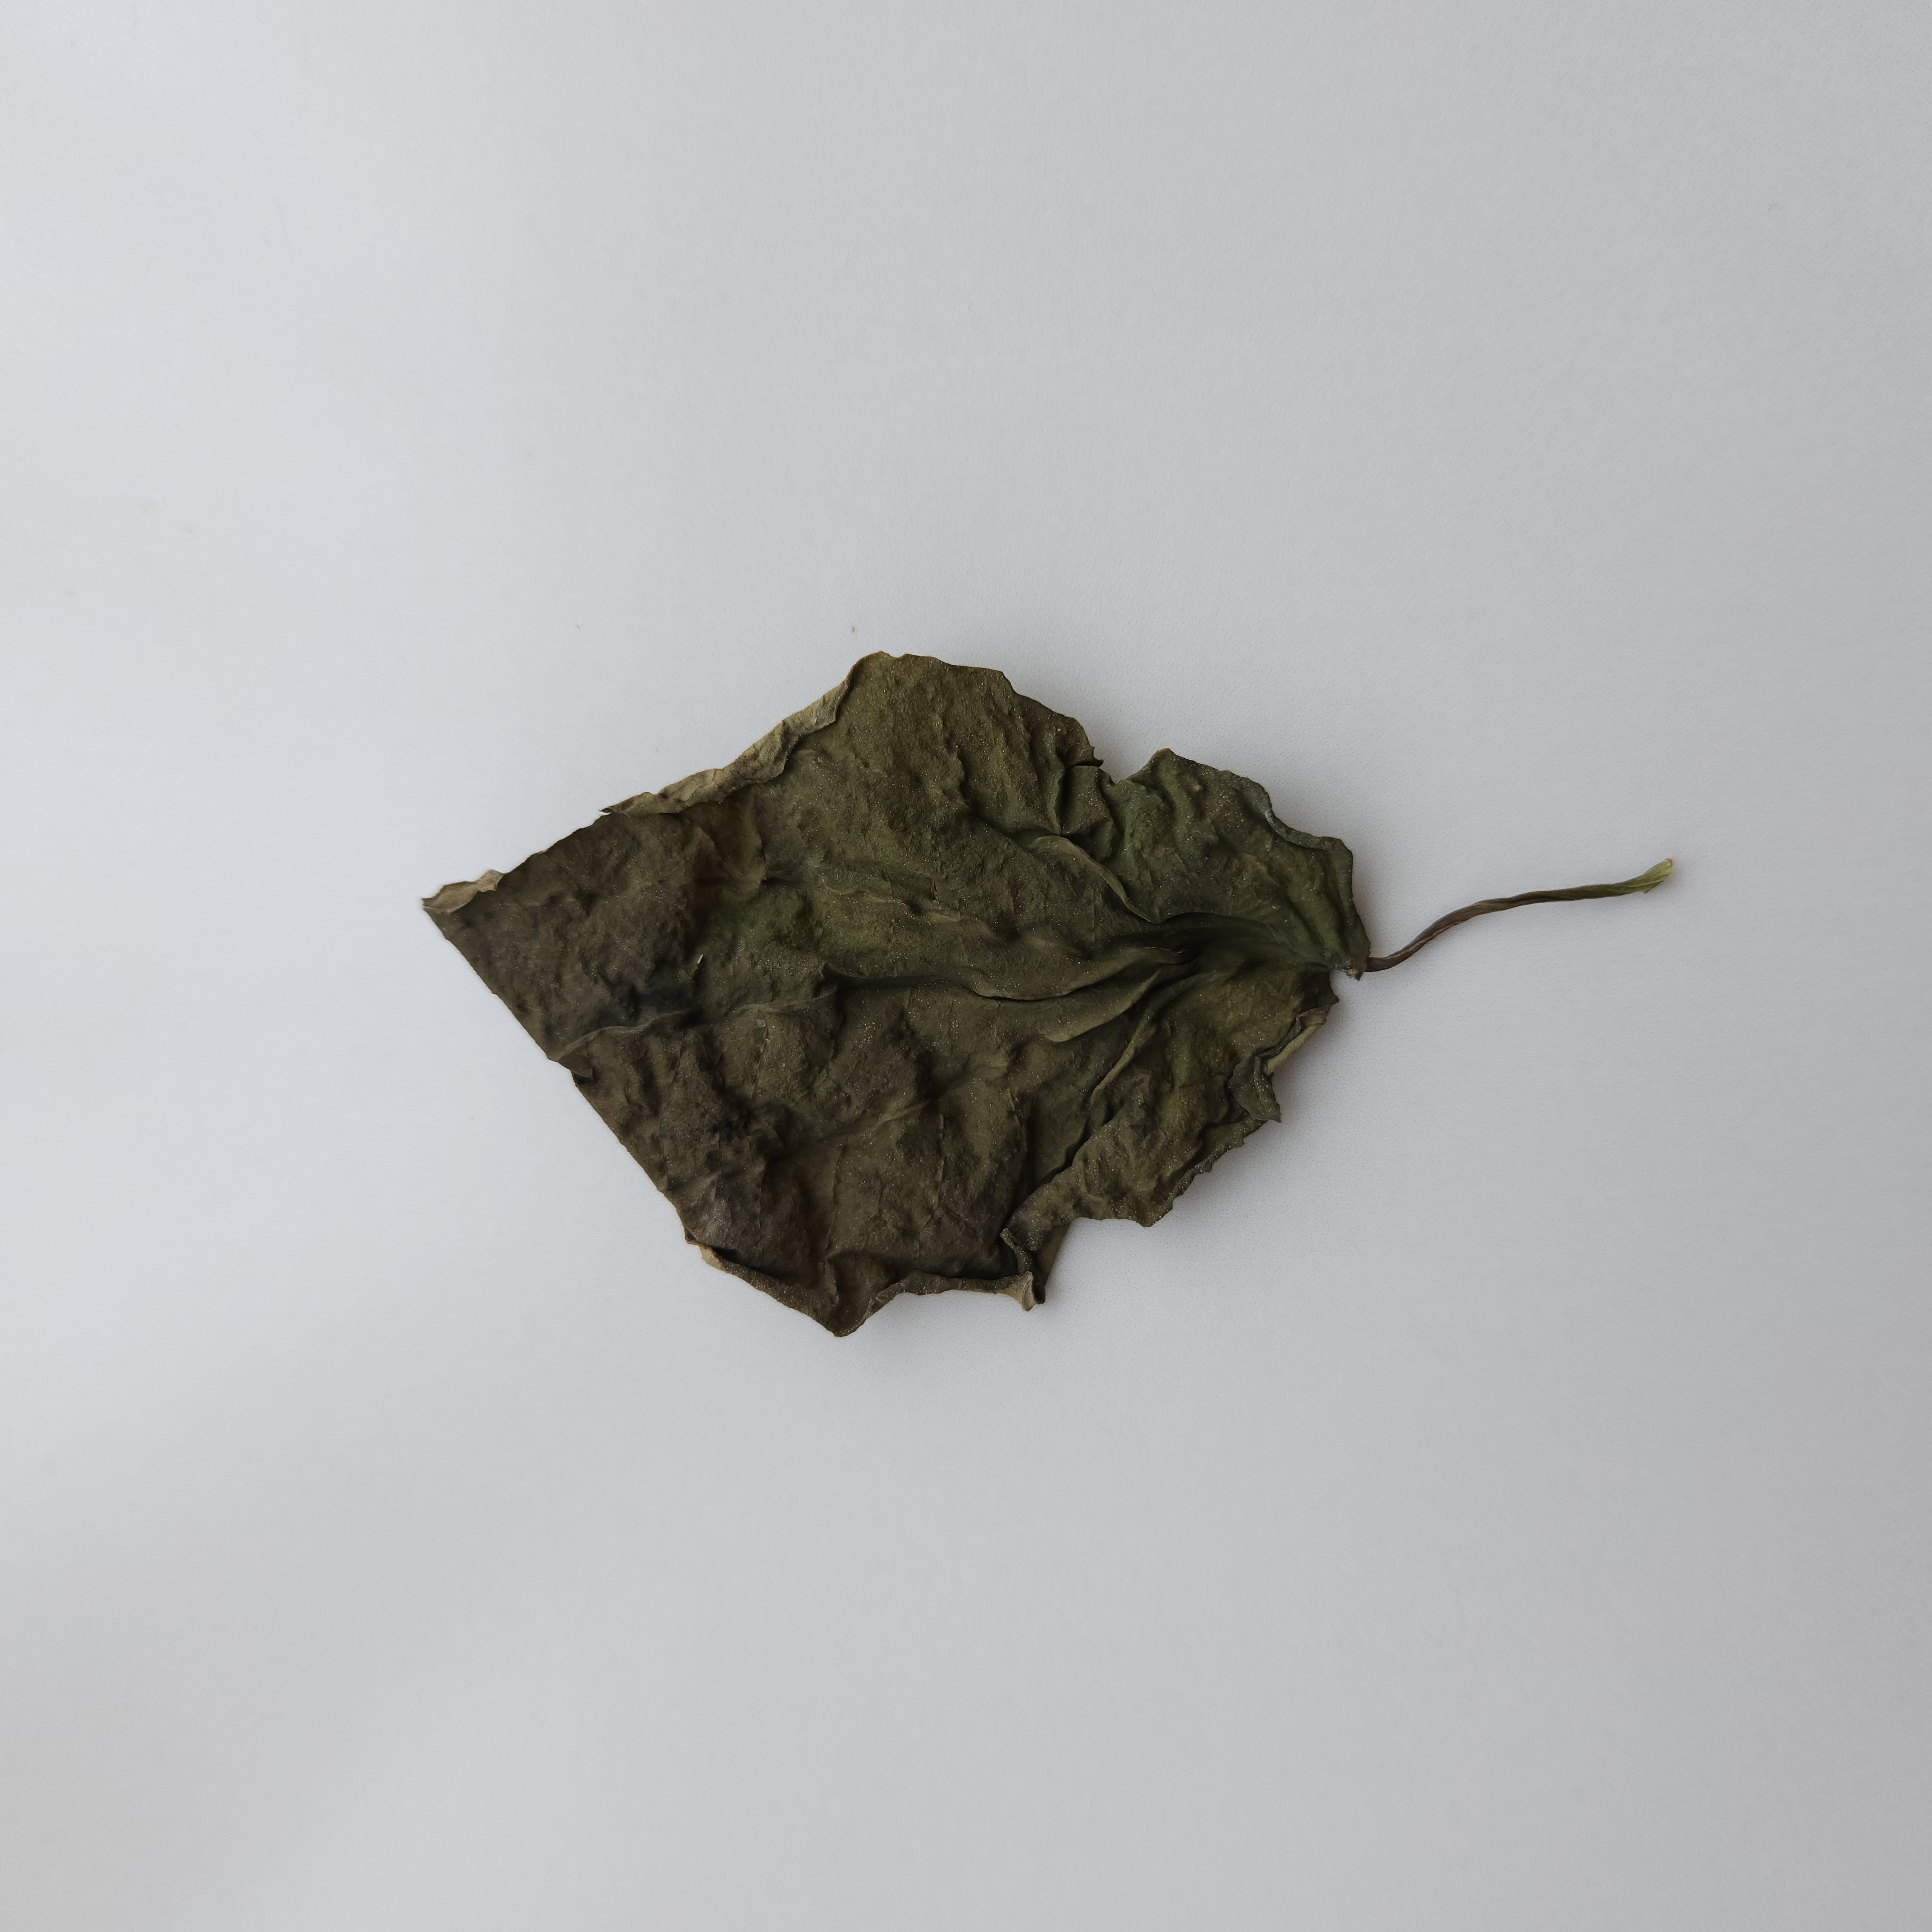
Label: Dried